Hippolyta (DC Comics)

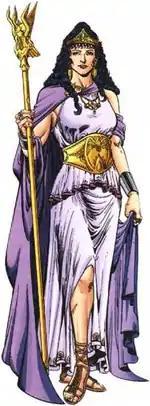
Hippolyta as she appears from the 1987 reboot until 2011's "The New 52". Art by Phil Jimenez (2002).

Hippolyta's origins underwent a revision after writer George Pérez's revamp of Wonder Woman in 1987. In that continuity, Hippolyta and the rest of the Themyscirian Amazons were reincarnated women who merged with clay in the Aegean Sea to form new bodies. Hippolyta was the first to emerge, and was thus declared Queen of the Amazons. The second Amazon to break the surface was her sister Antiope and she ruled at Hippolyta's side. Each of the goddesses then blessed the Amazon nation with gifts: hunting skills and superhuman abilities such as superhuman strength, speed, durability, enhanced senses, healing factor and agility(Artemis), wisdom (Athena), warm homes (Hestia), plentiful harvests (Demeter), and beauty inside and out (Aphrodite). As a symbol of their responsibilities, the goddesses gave Hippolyta and Antiope each a Golden Girdle of Gaea. The Amazons eventually founded the city of Themyscira in Anatolia and became known as fierce warriors of peace in Turkey, Greece, and Rome.